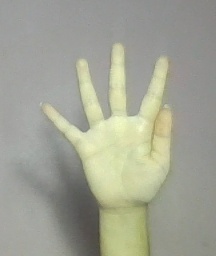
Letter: sheen